Ee Thirakkinidayil

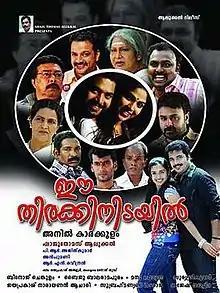

Ee Thirakkinidayil is a 2012 Malayalam film directed by Anil Kaarakkulam, starring Vinu Mohan and Muktha in the lead roles.